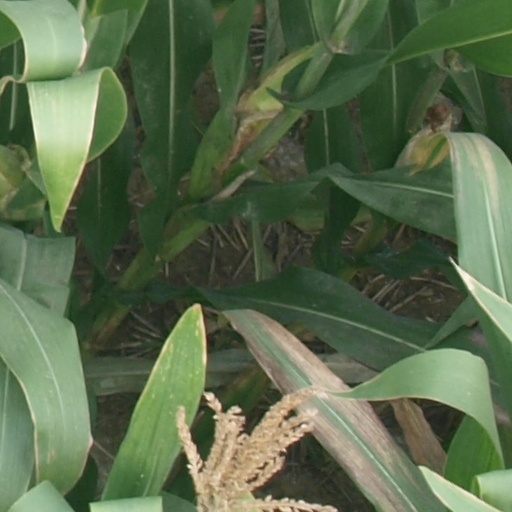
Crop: maize; corn